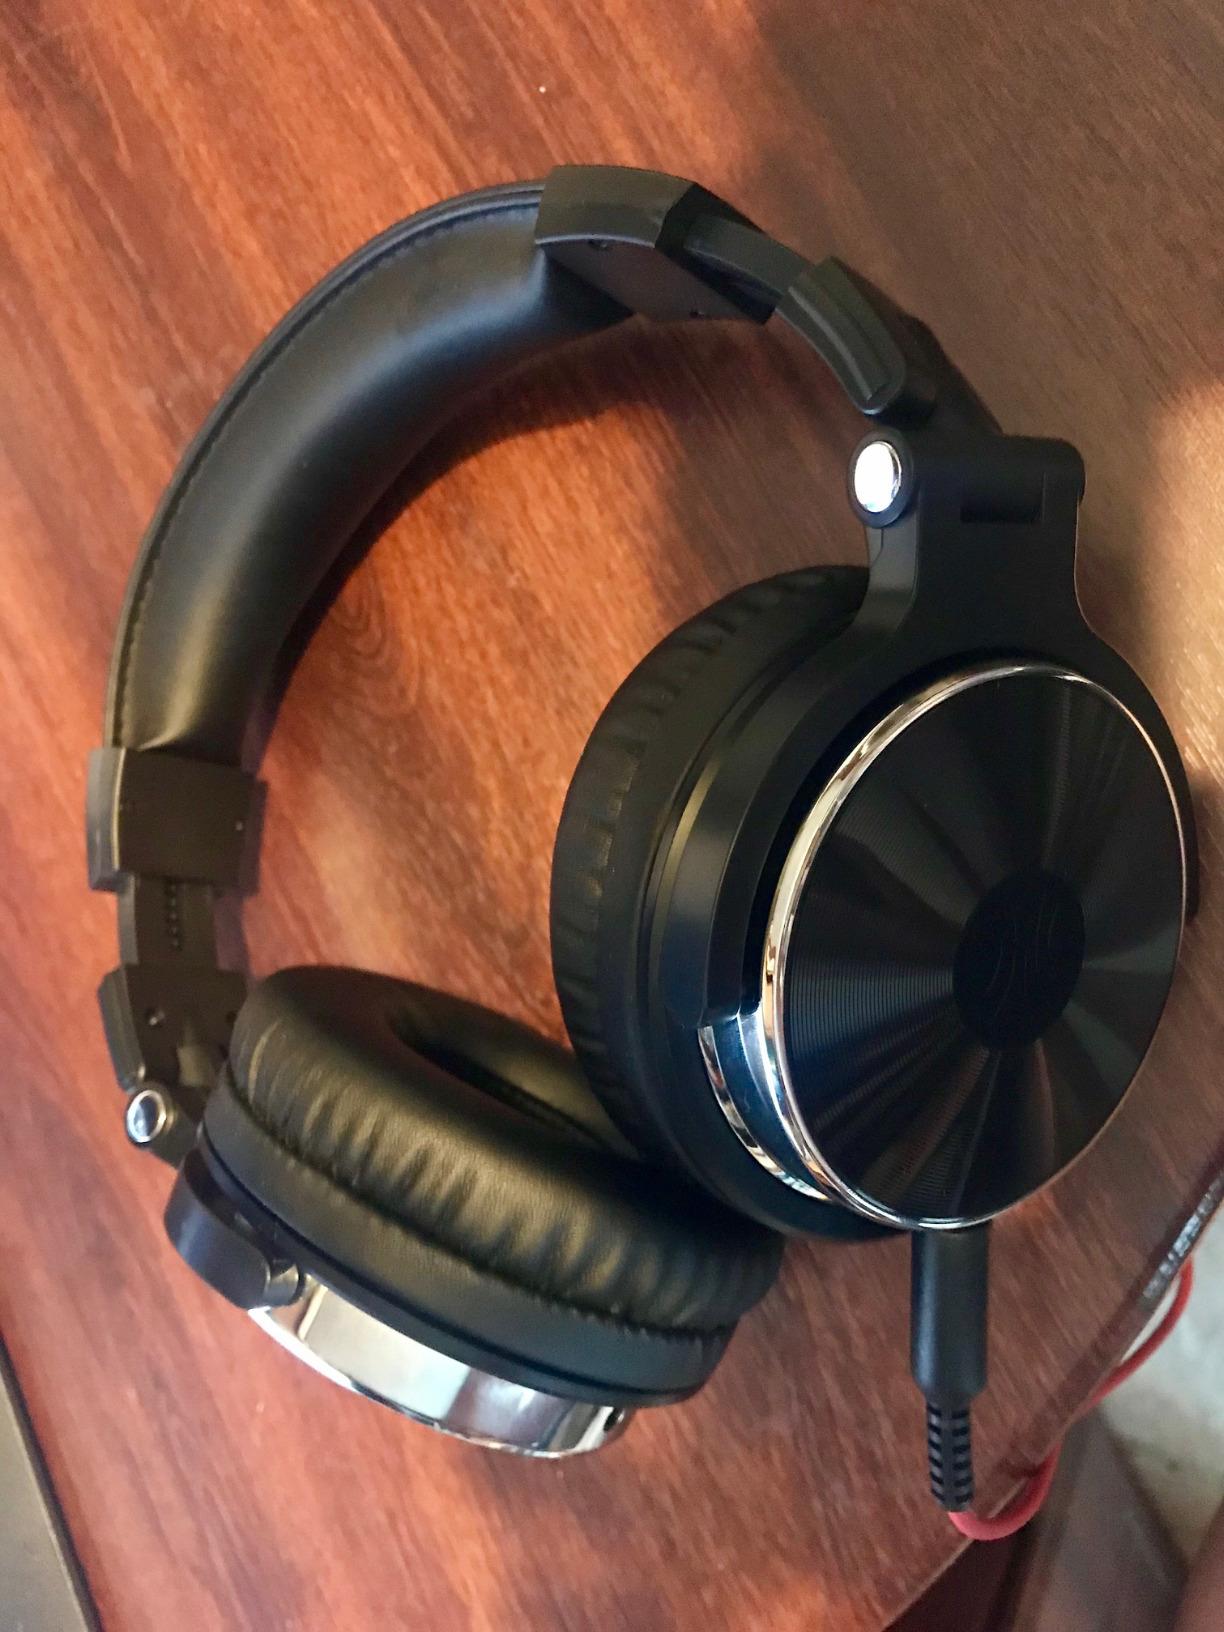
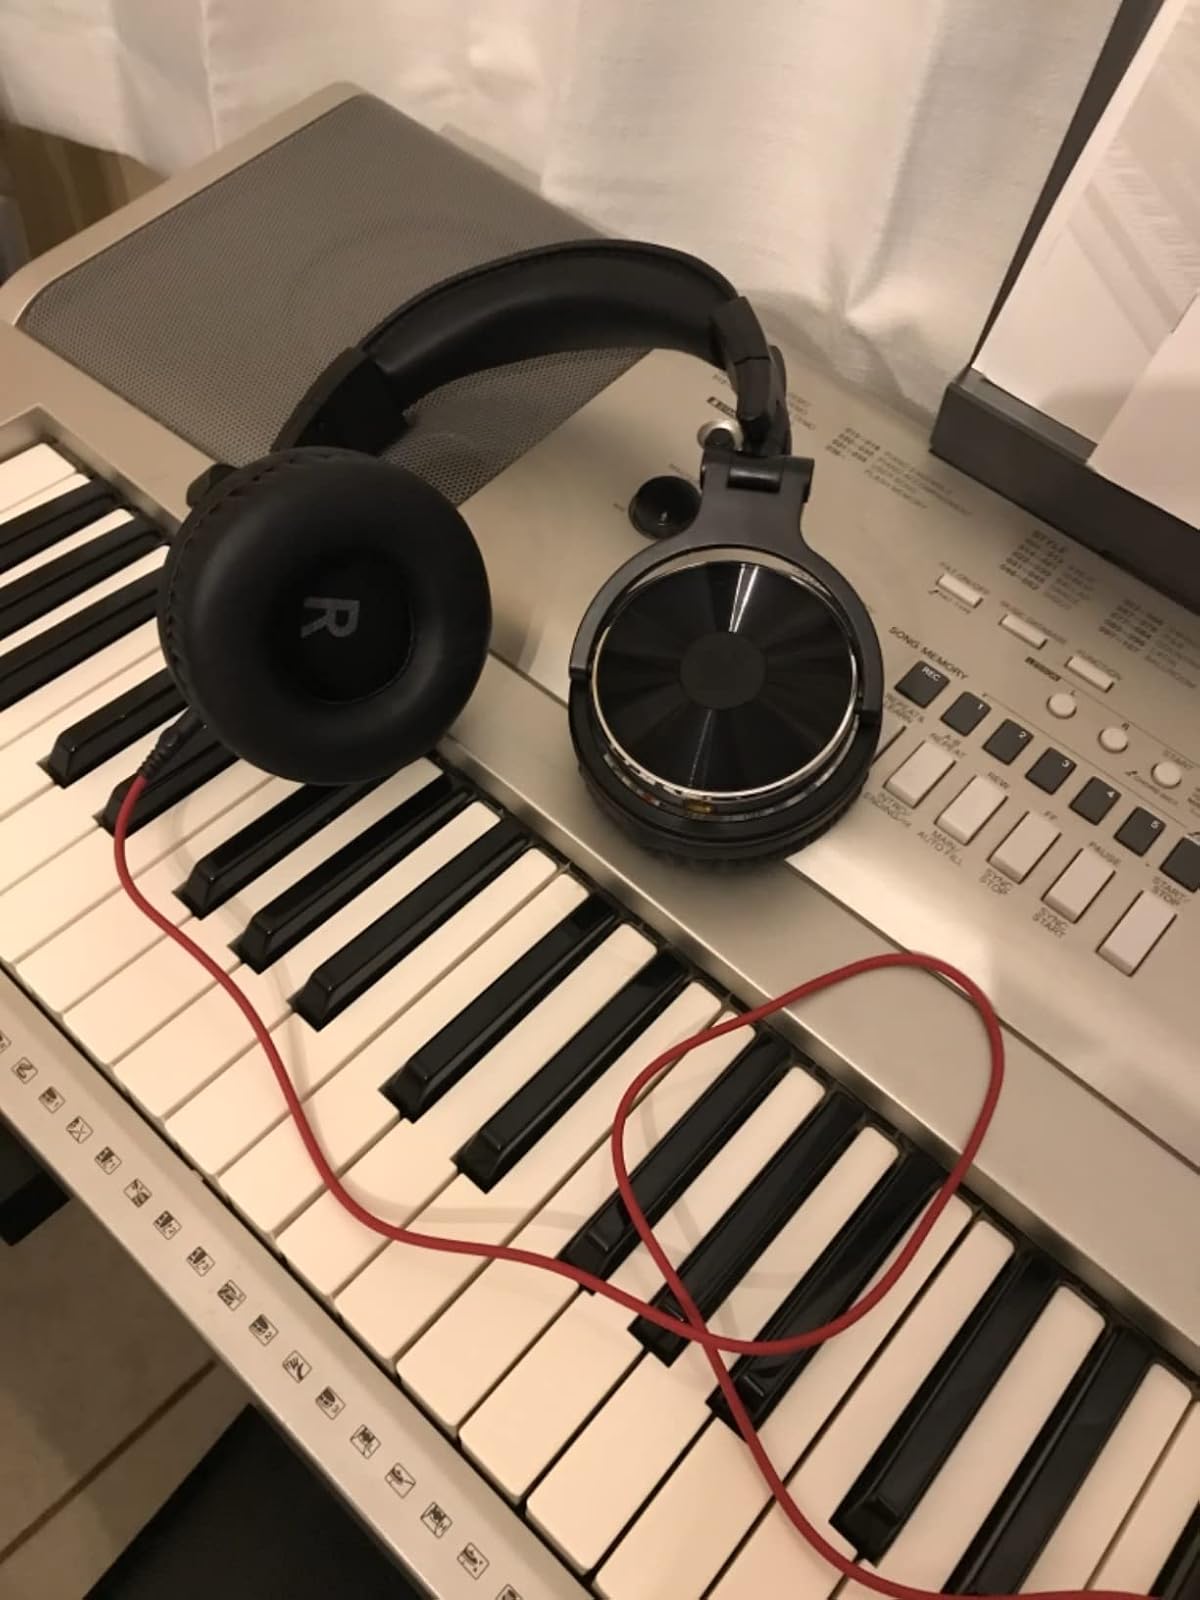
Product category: headphones
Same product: yes